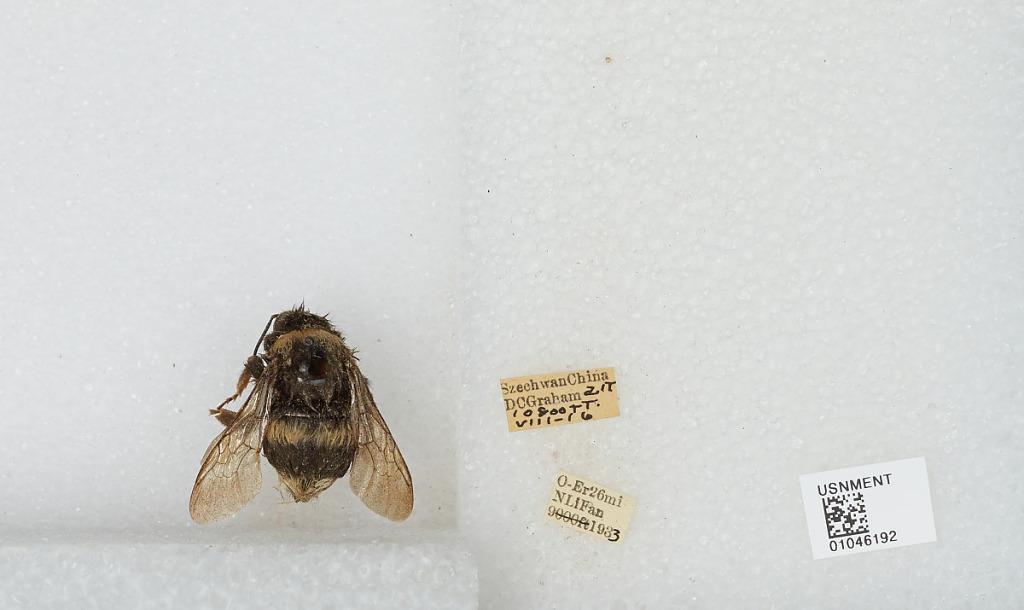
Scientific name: Bombus sp.
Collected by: D. Graham
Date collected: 1933-8-16
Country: China
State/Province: Sichuan
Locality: O-Er 26 miles North Li Fan